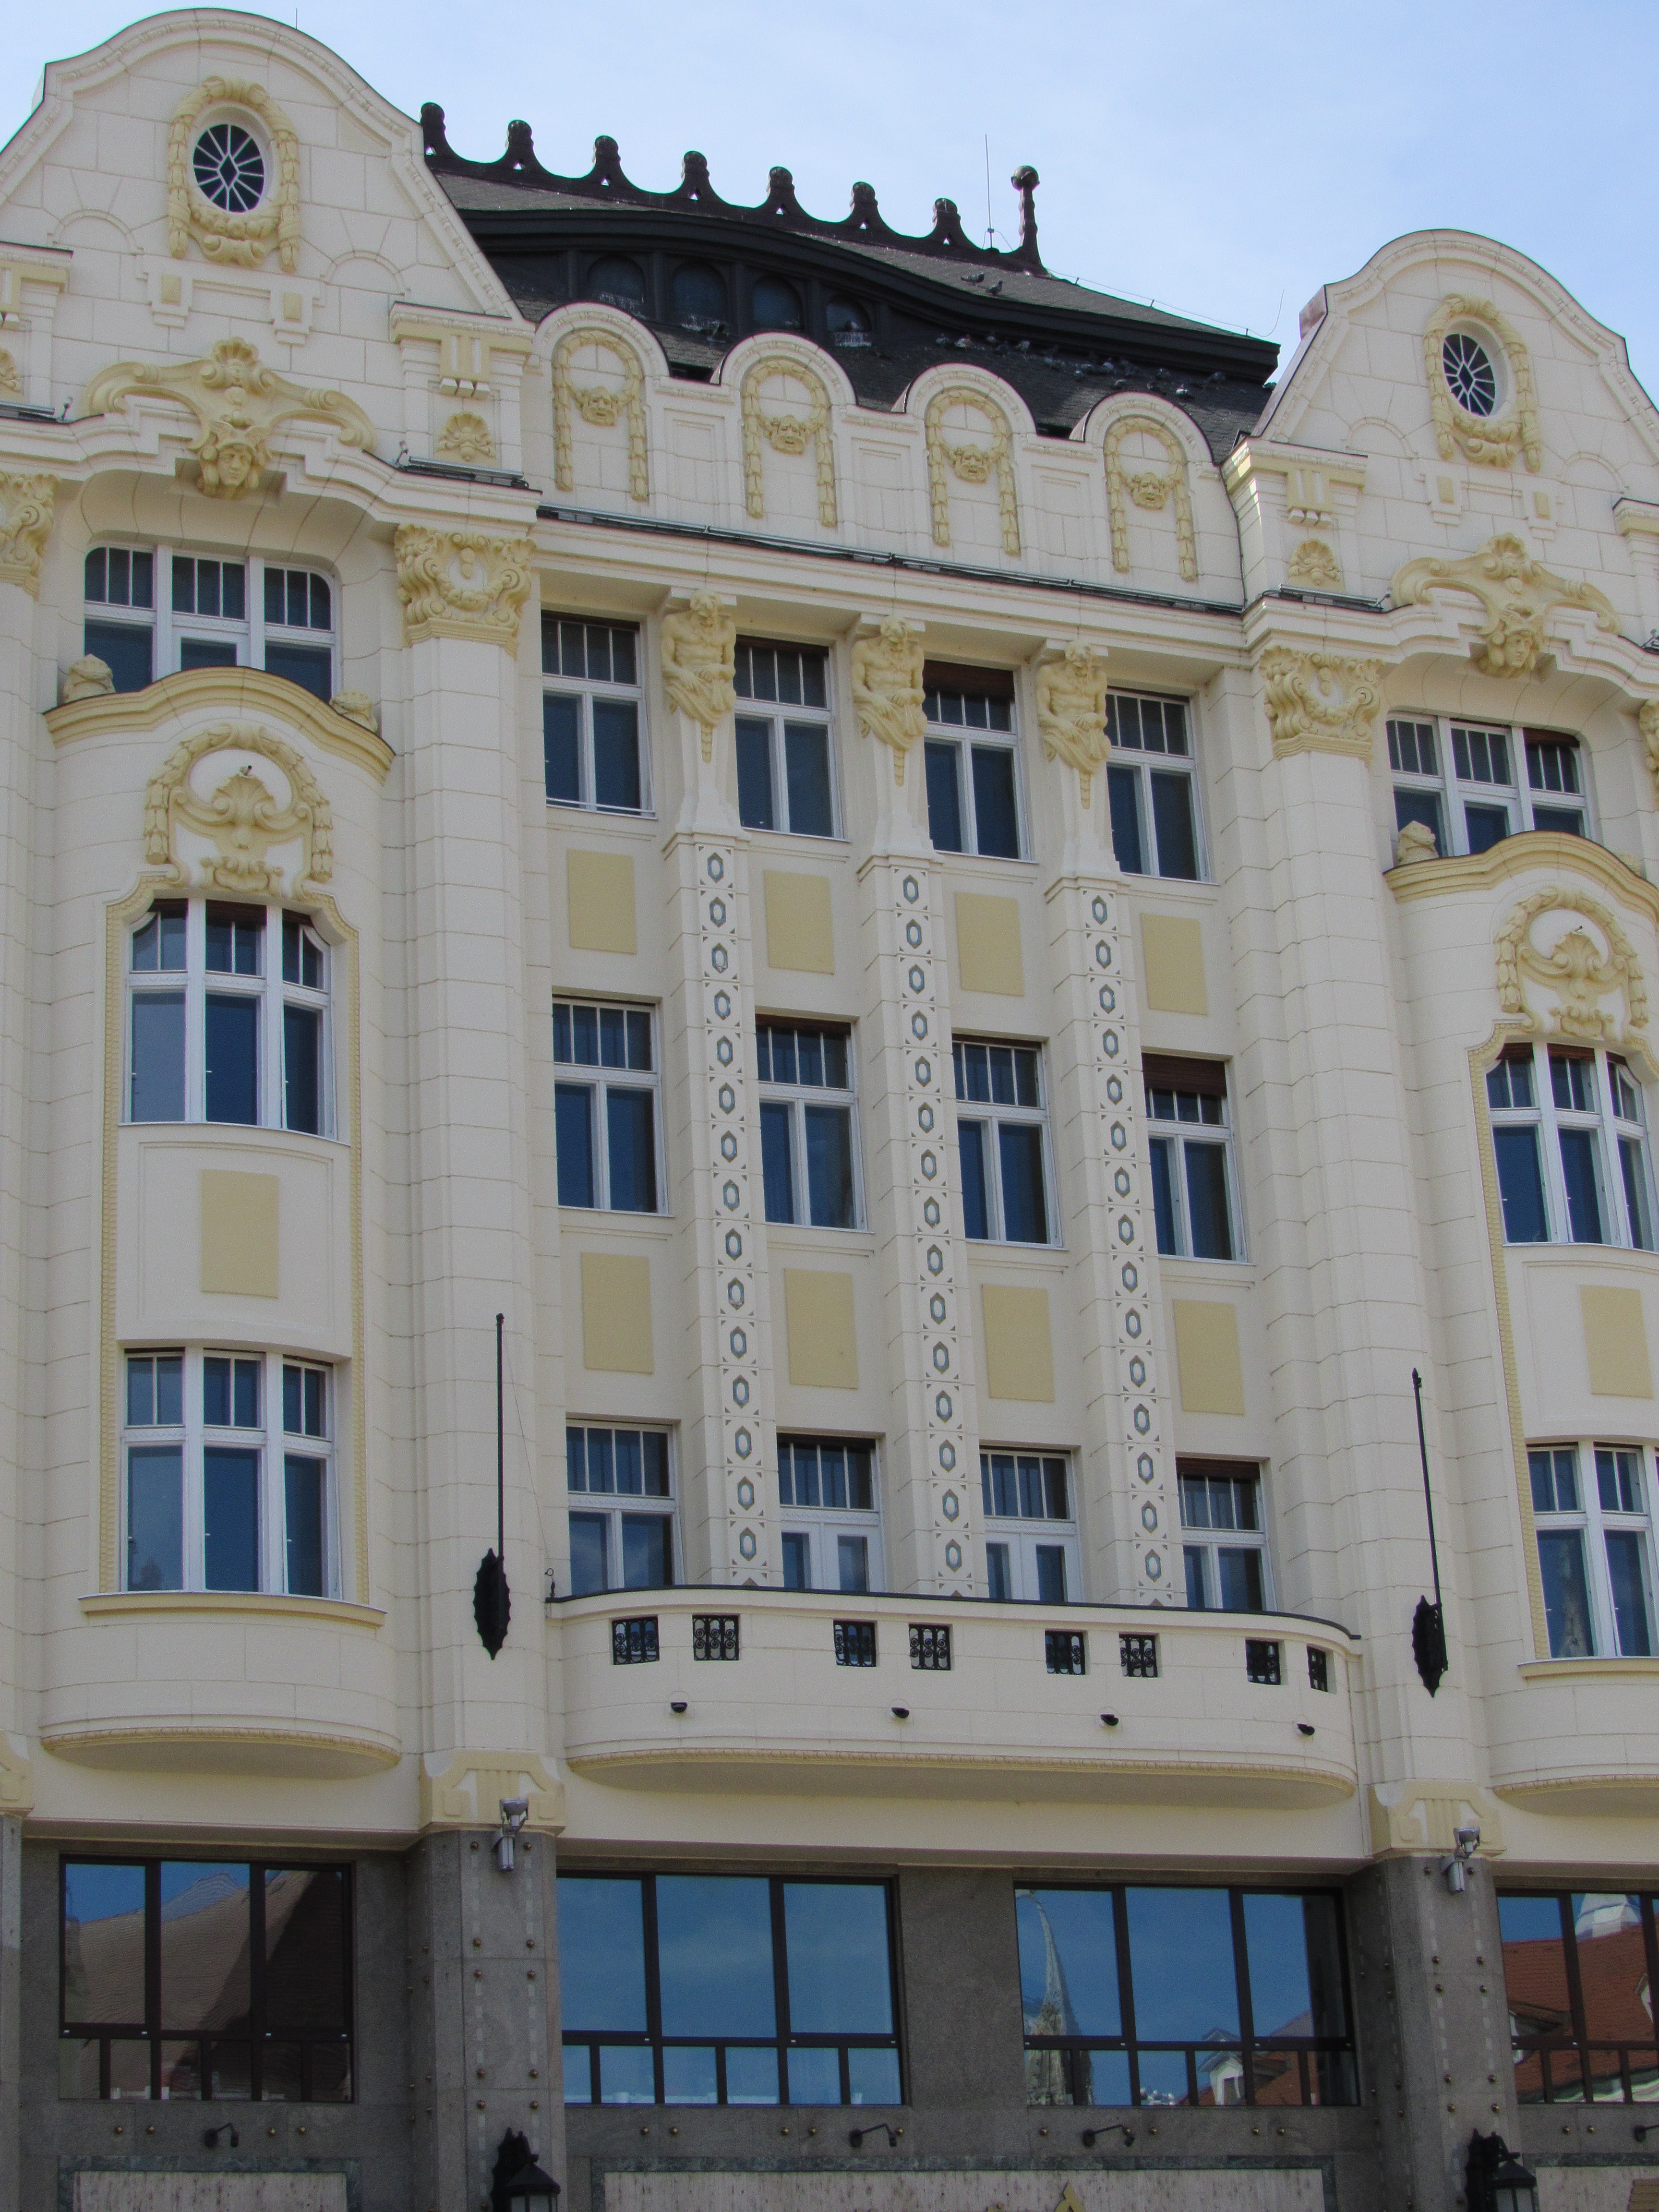
architecture, window, building, palace, facade, property, synagogue, center, estate, bratislava, slovakia, classical architecture